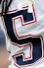
Number: 5